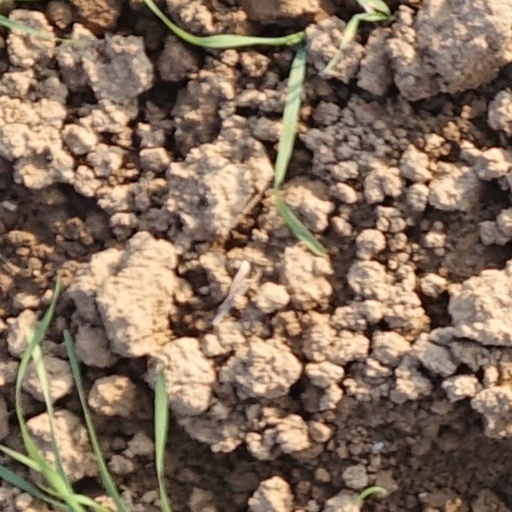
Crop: wheat